West Woodstock Bridge

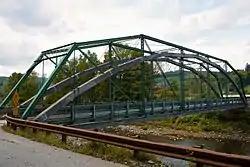

The West Woodstock Bridge is a historic steel bridge, carrying Mill Road across the Ottauquechee River in the village of West Woodstock, Vermont. Built in 1900, it is the oldest documented Pennsylvania through truss bridge in the state. It was listed on the National Register of Historic Places in 1992.